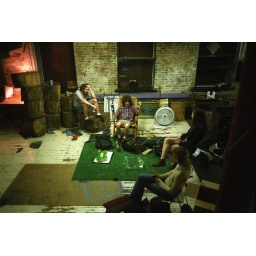
some of my friends live in a tree house